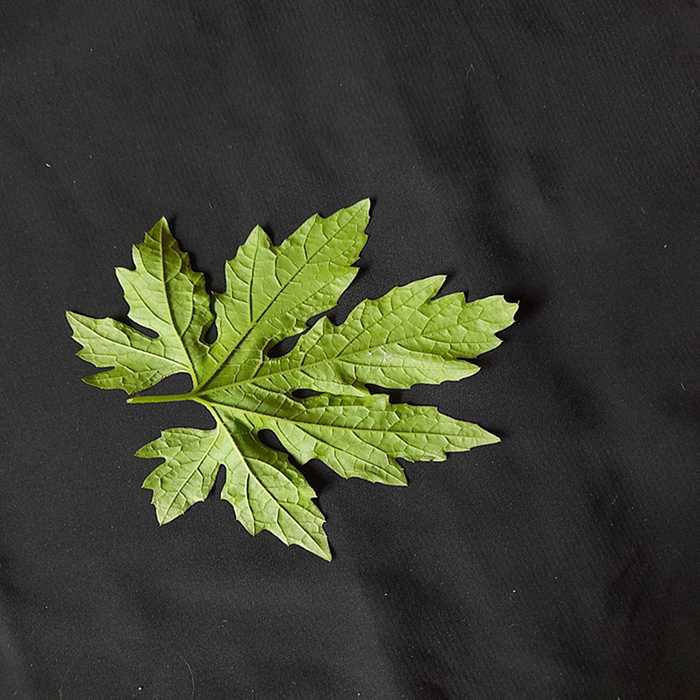
Plant: Bitter Gourd
Label: Fresh leaf